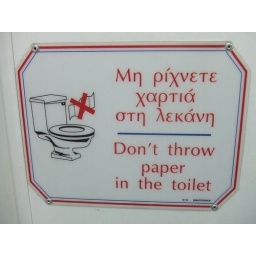
Don't throw paper in the toilet